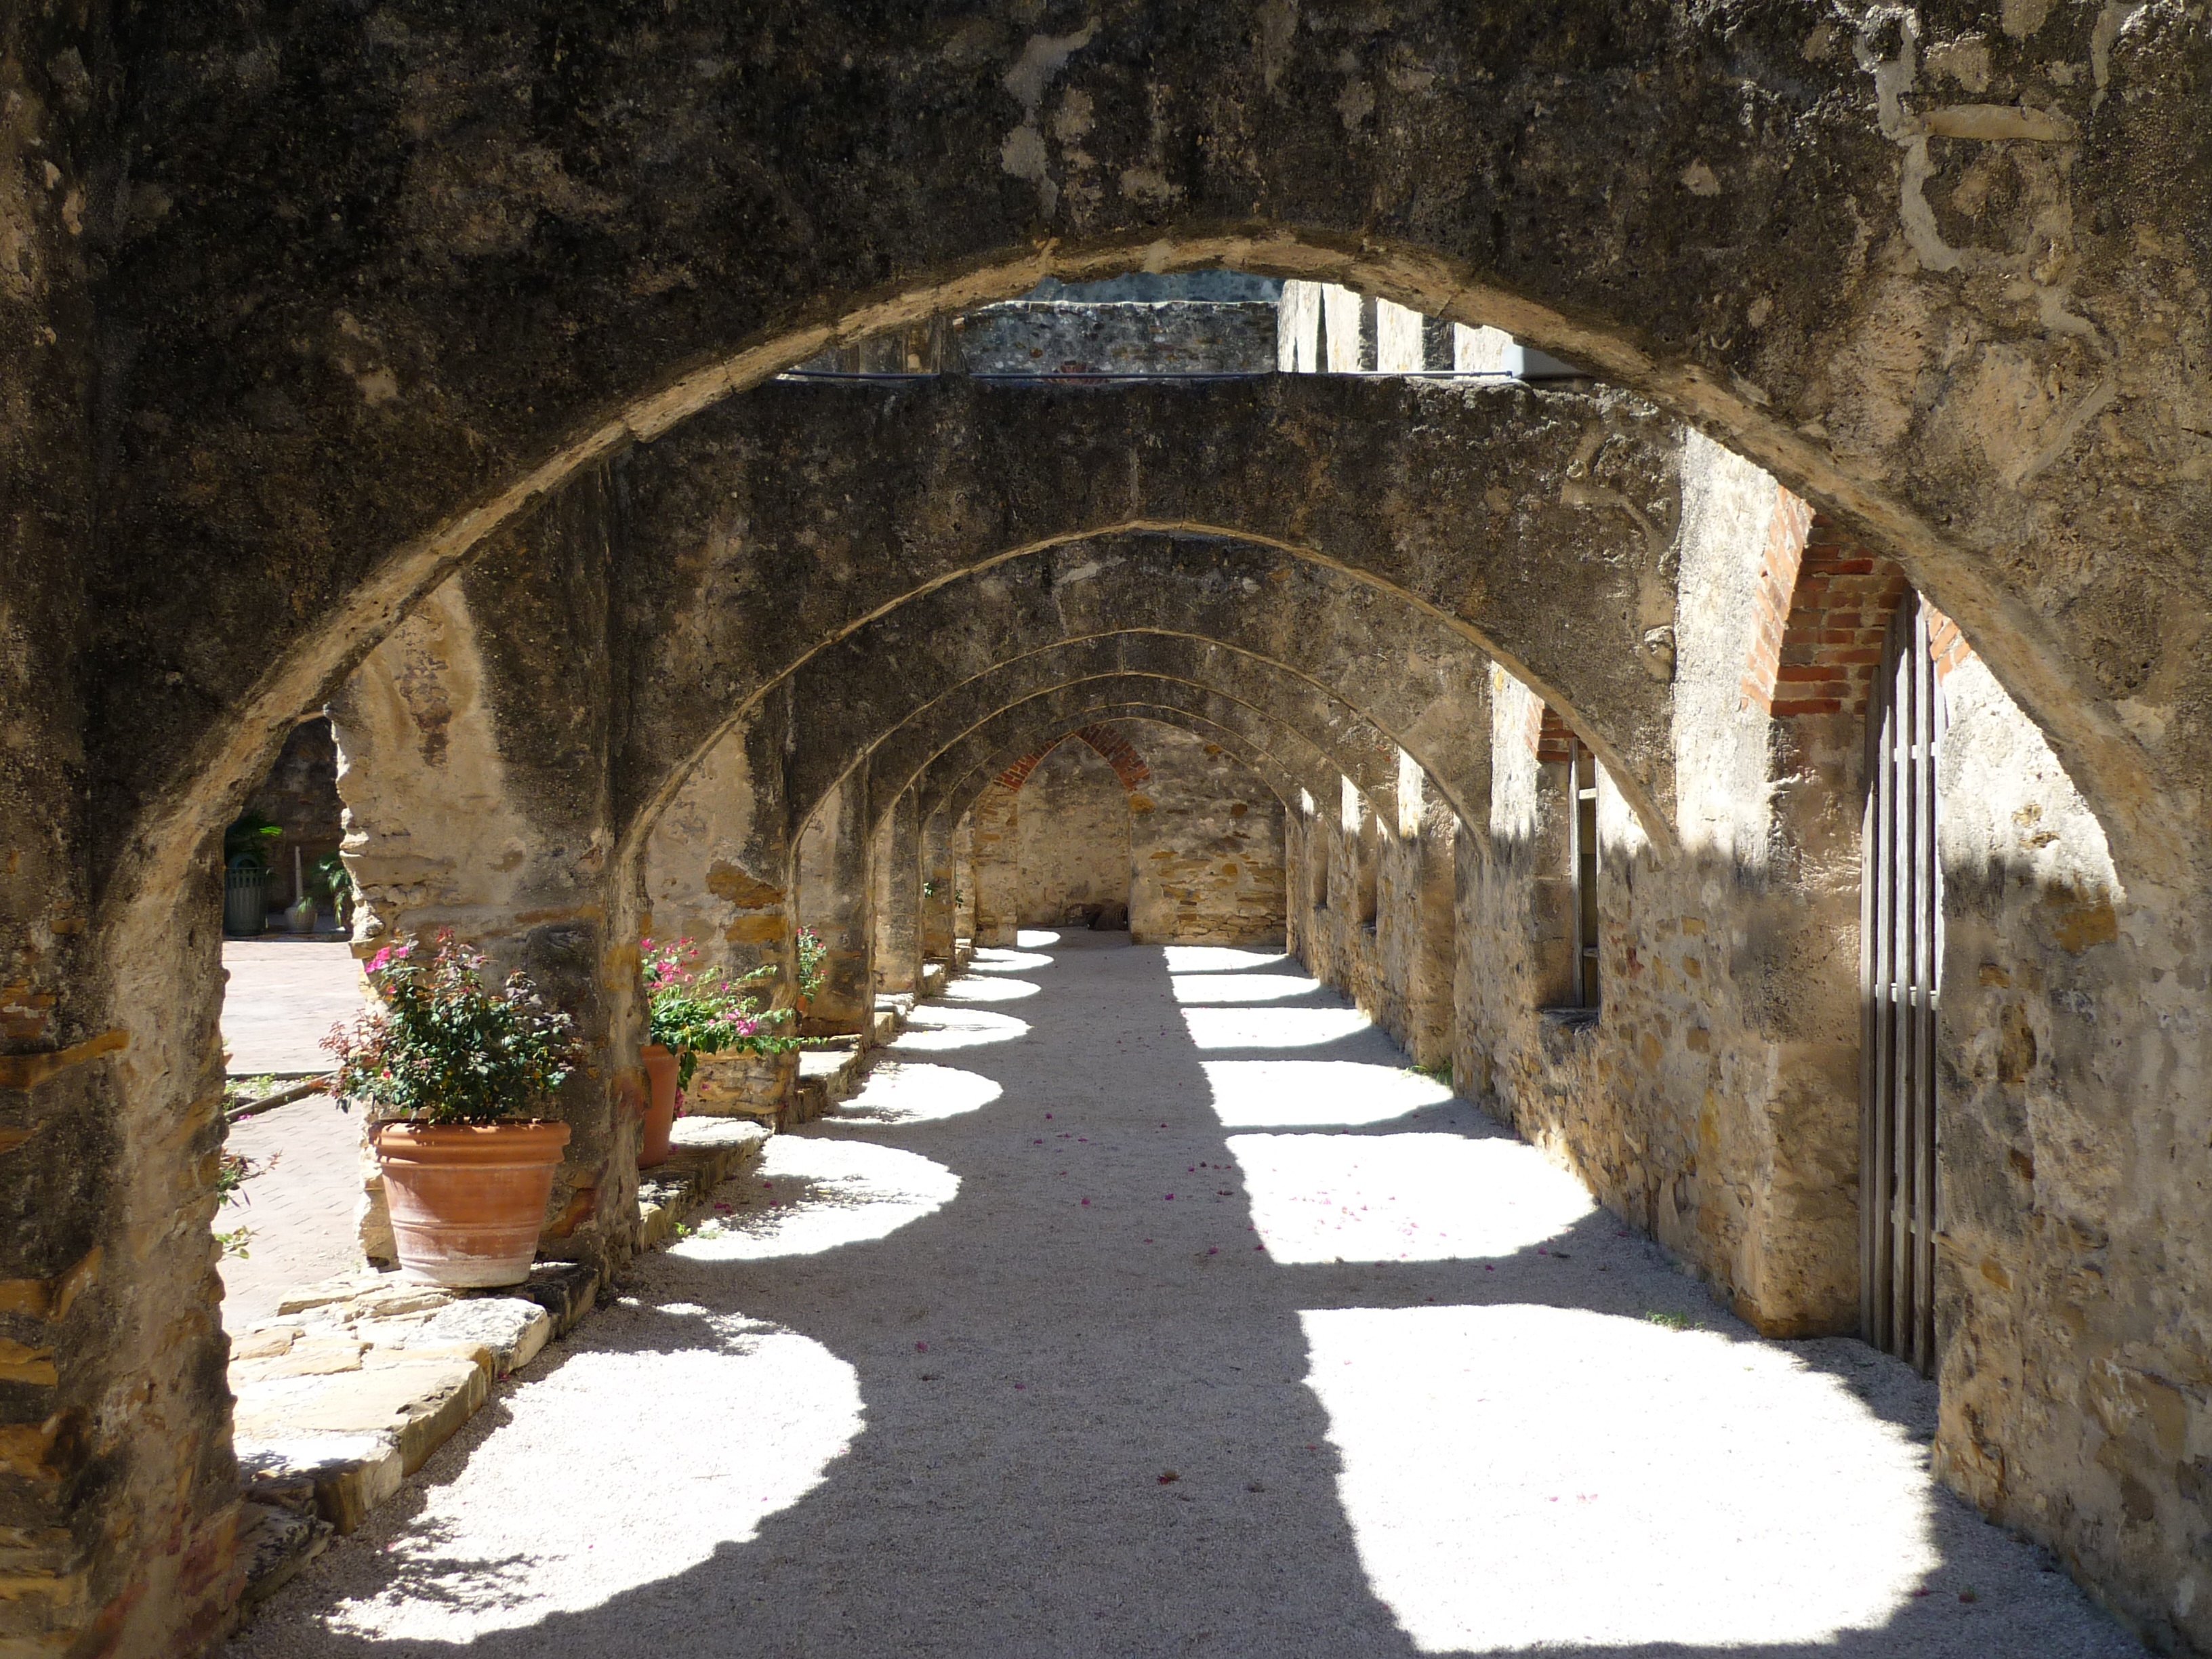
architecture, bridge, tunnel, arch, infrastructure, monastery, ancient history